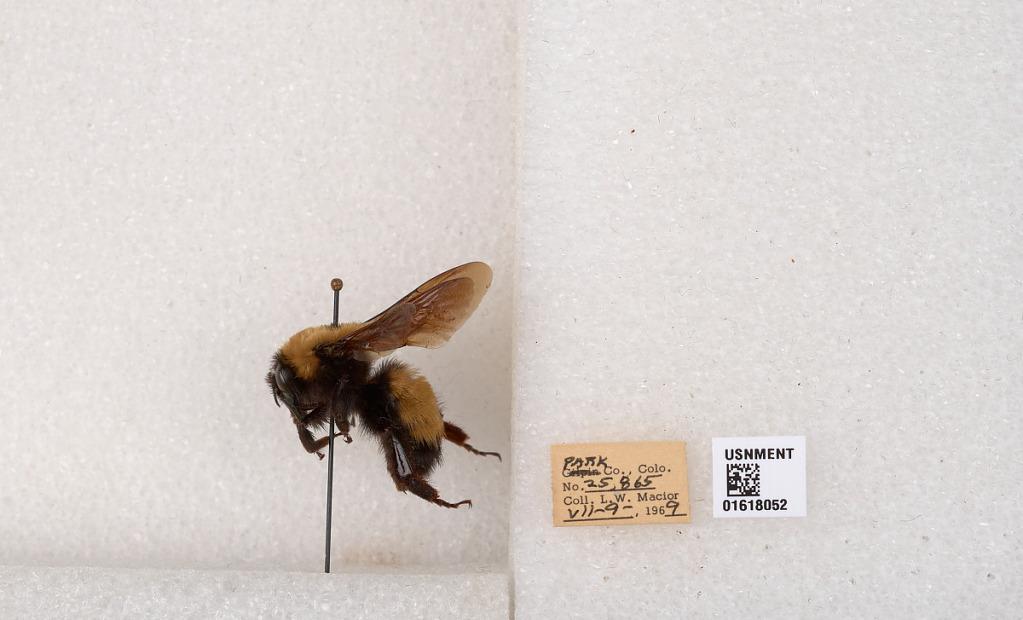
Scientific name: Bombus (Bombus) nevadensis Cresson